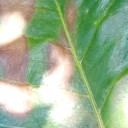
Label: Phoma